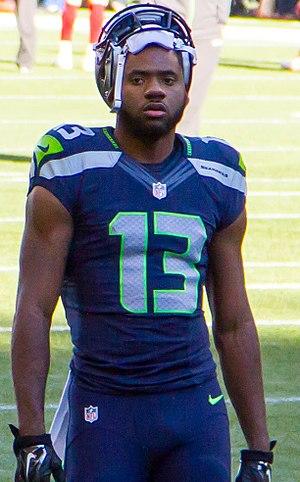
Christopher Douglas Matthews, dit Chris Matthews, né le 6 octobre 1989 à Long Beach, est un joueur américain de football américain et de football canadien. Il joue à la position de wide receiver.